Stefan Dušan

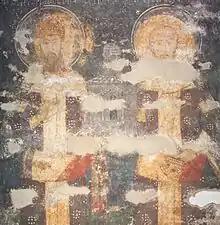
Fresco of Stefan Uroš III and Stefan Dušan, Visoki Dečani Monastery, 14th century (UNESCO)

In 1314, Serbian King Stefan Milutin quarreled with his son, Stefan Dečanski. Milutin sent Dečanski to Constantinople to have him blinded, though he was never totally blinded. Dečanski wrote to Danilo, the bishop of Hum, asking him to intervene with his father. Danilo wrote to Archbishop Nicodemus of Serbia, who spoke with Milutin and persuaded him to recall his son. In 1320 Dečanski was permitted to return to Serbia and was given the appanage of 'Budimlje' (modern Berane), while his half-brother, Stefan Konstantin, held the province of Zeta.